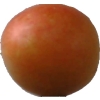
Label: cherry_wax